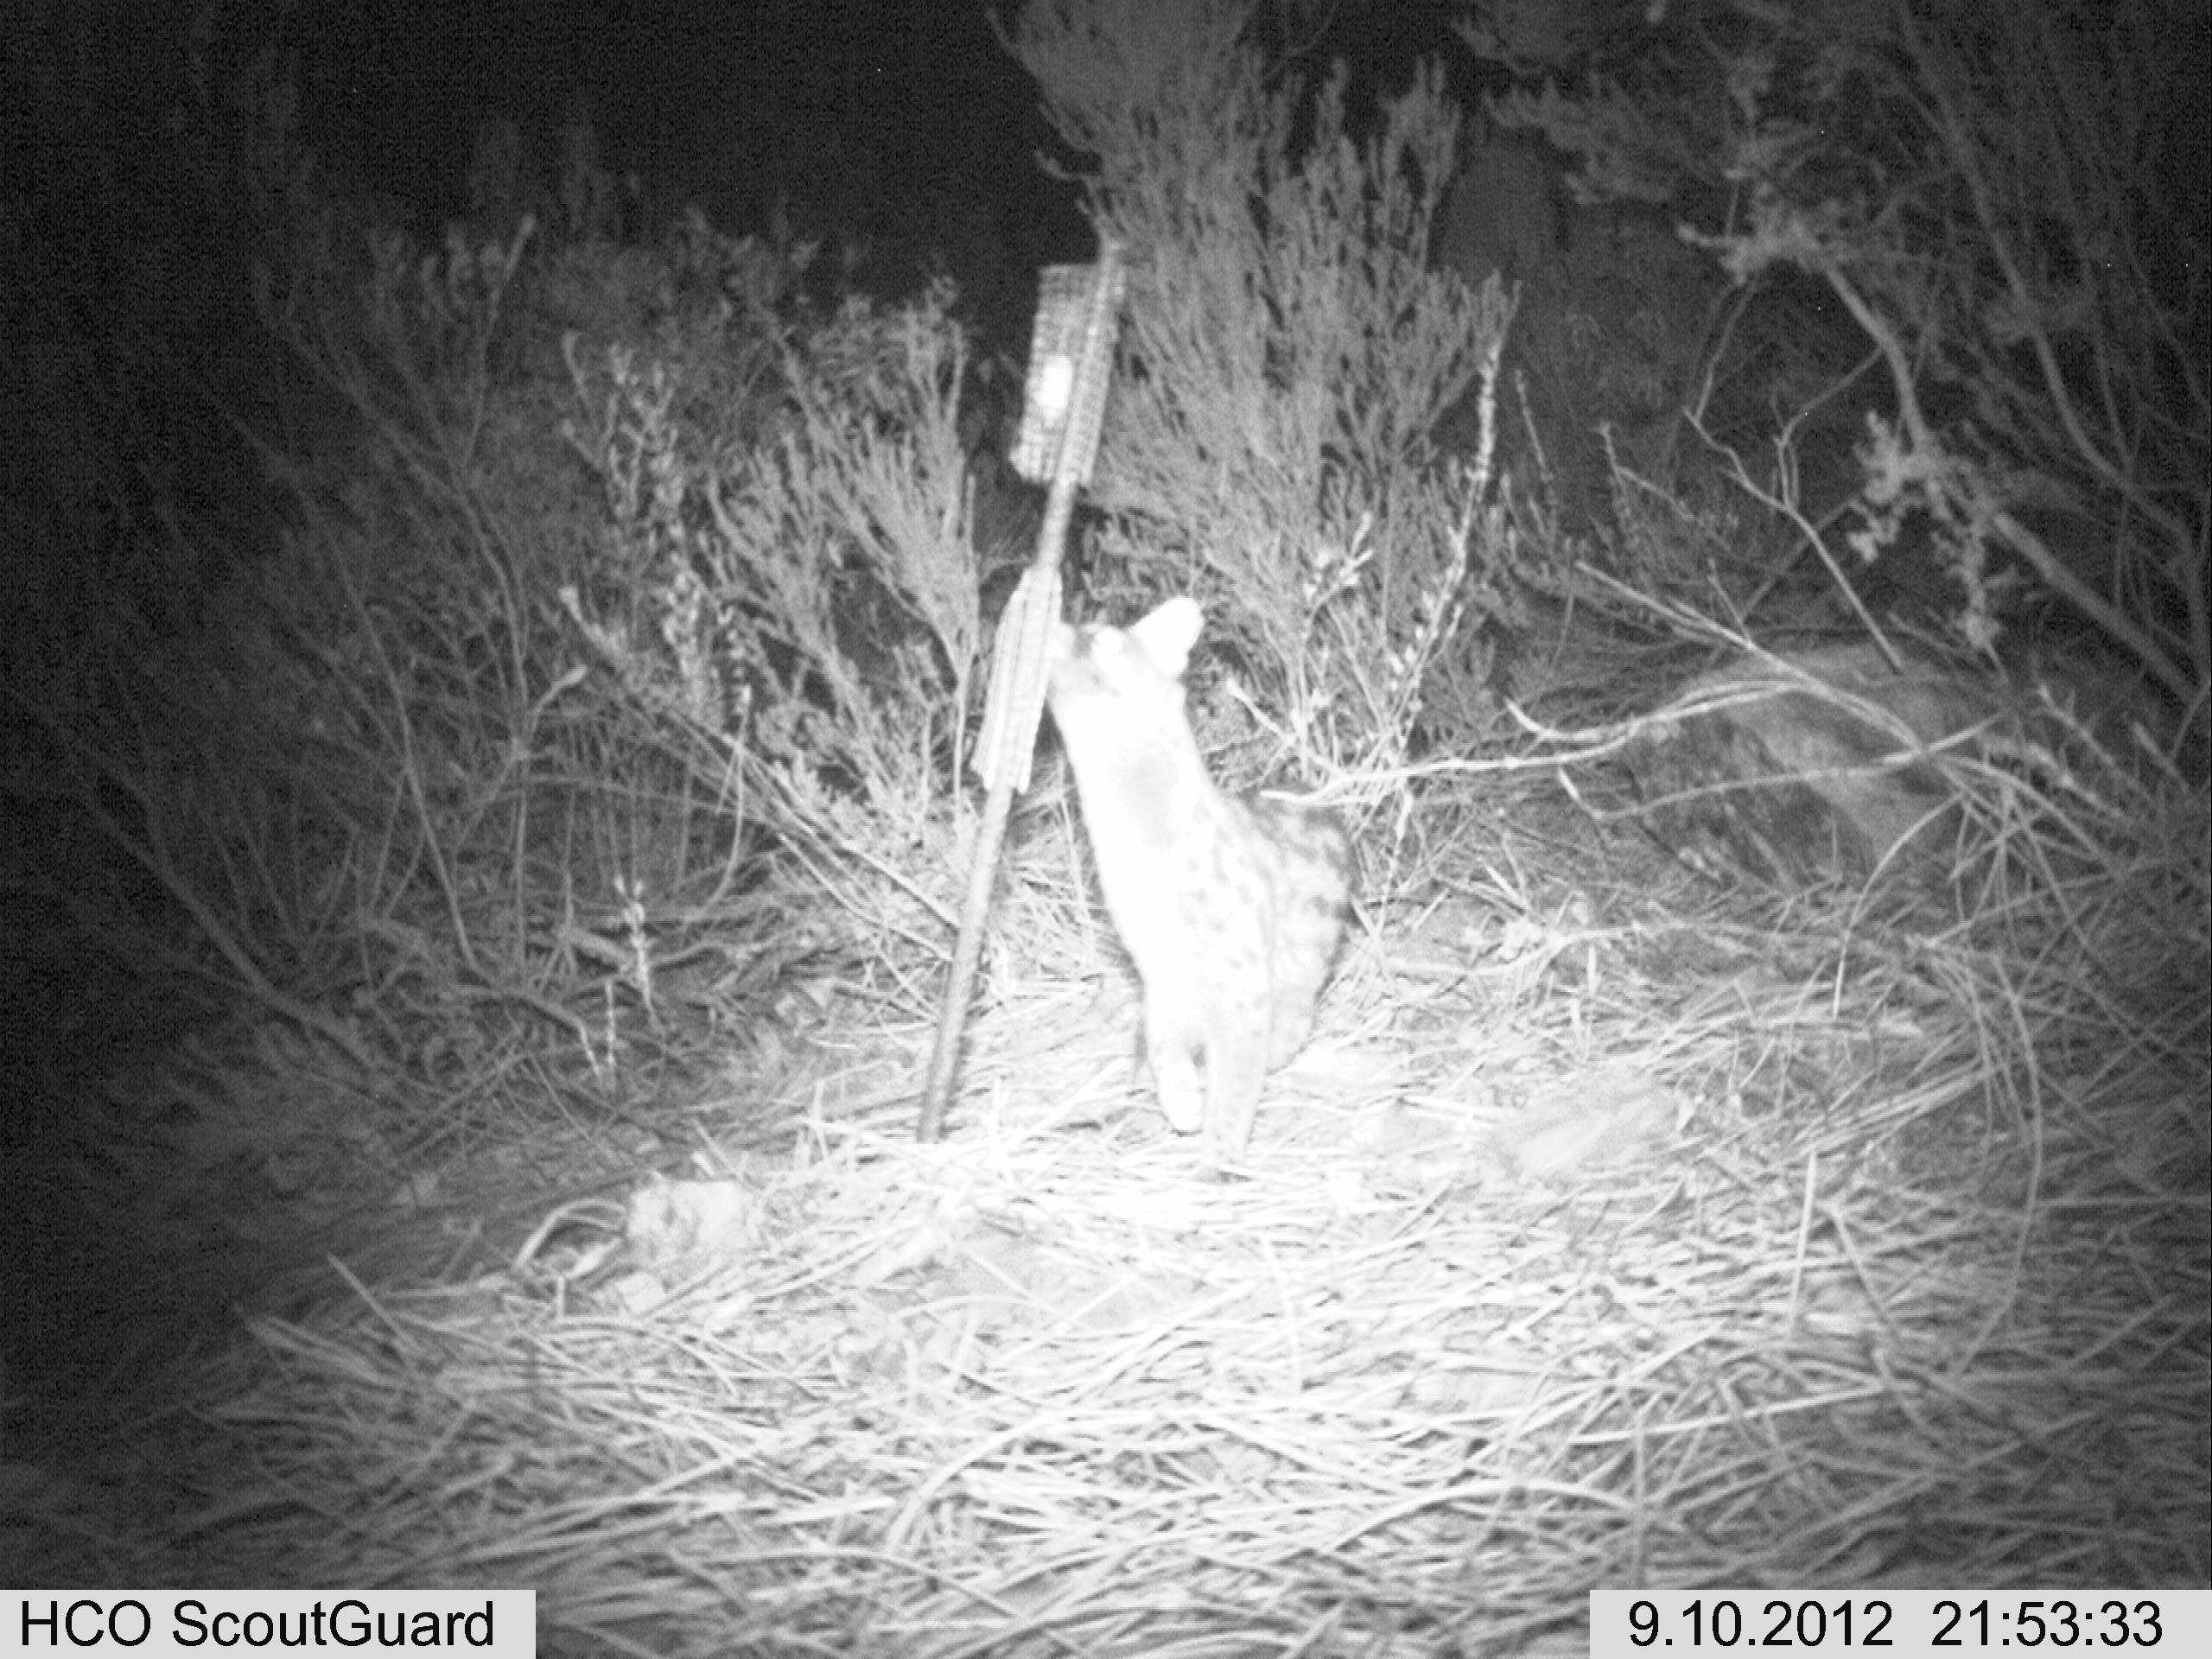
Species: Genetta genetta